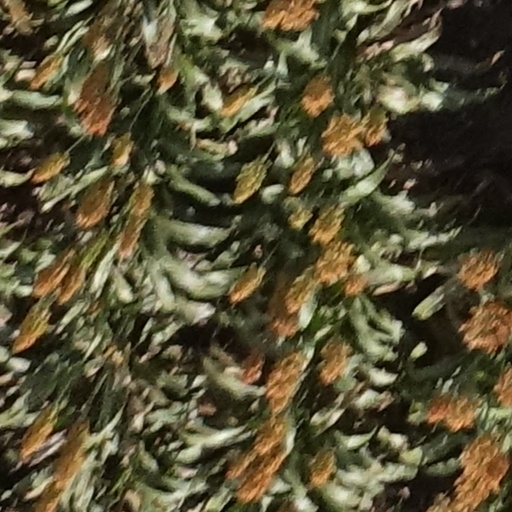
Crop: sorghum